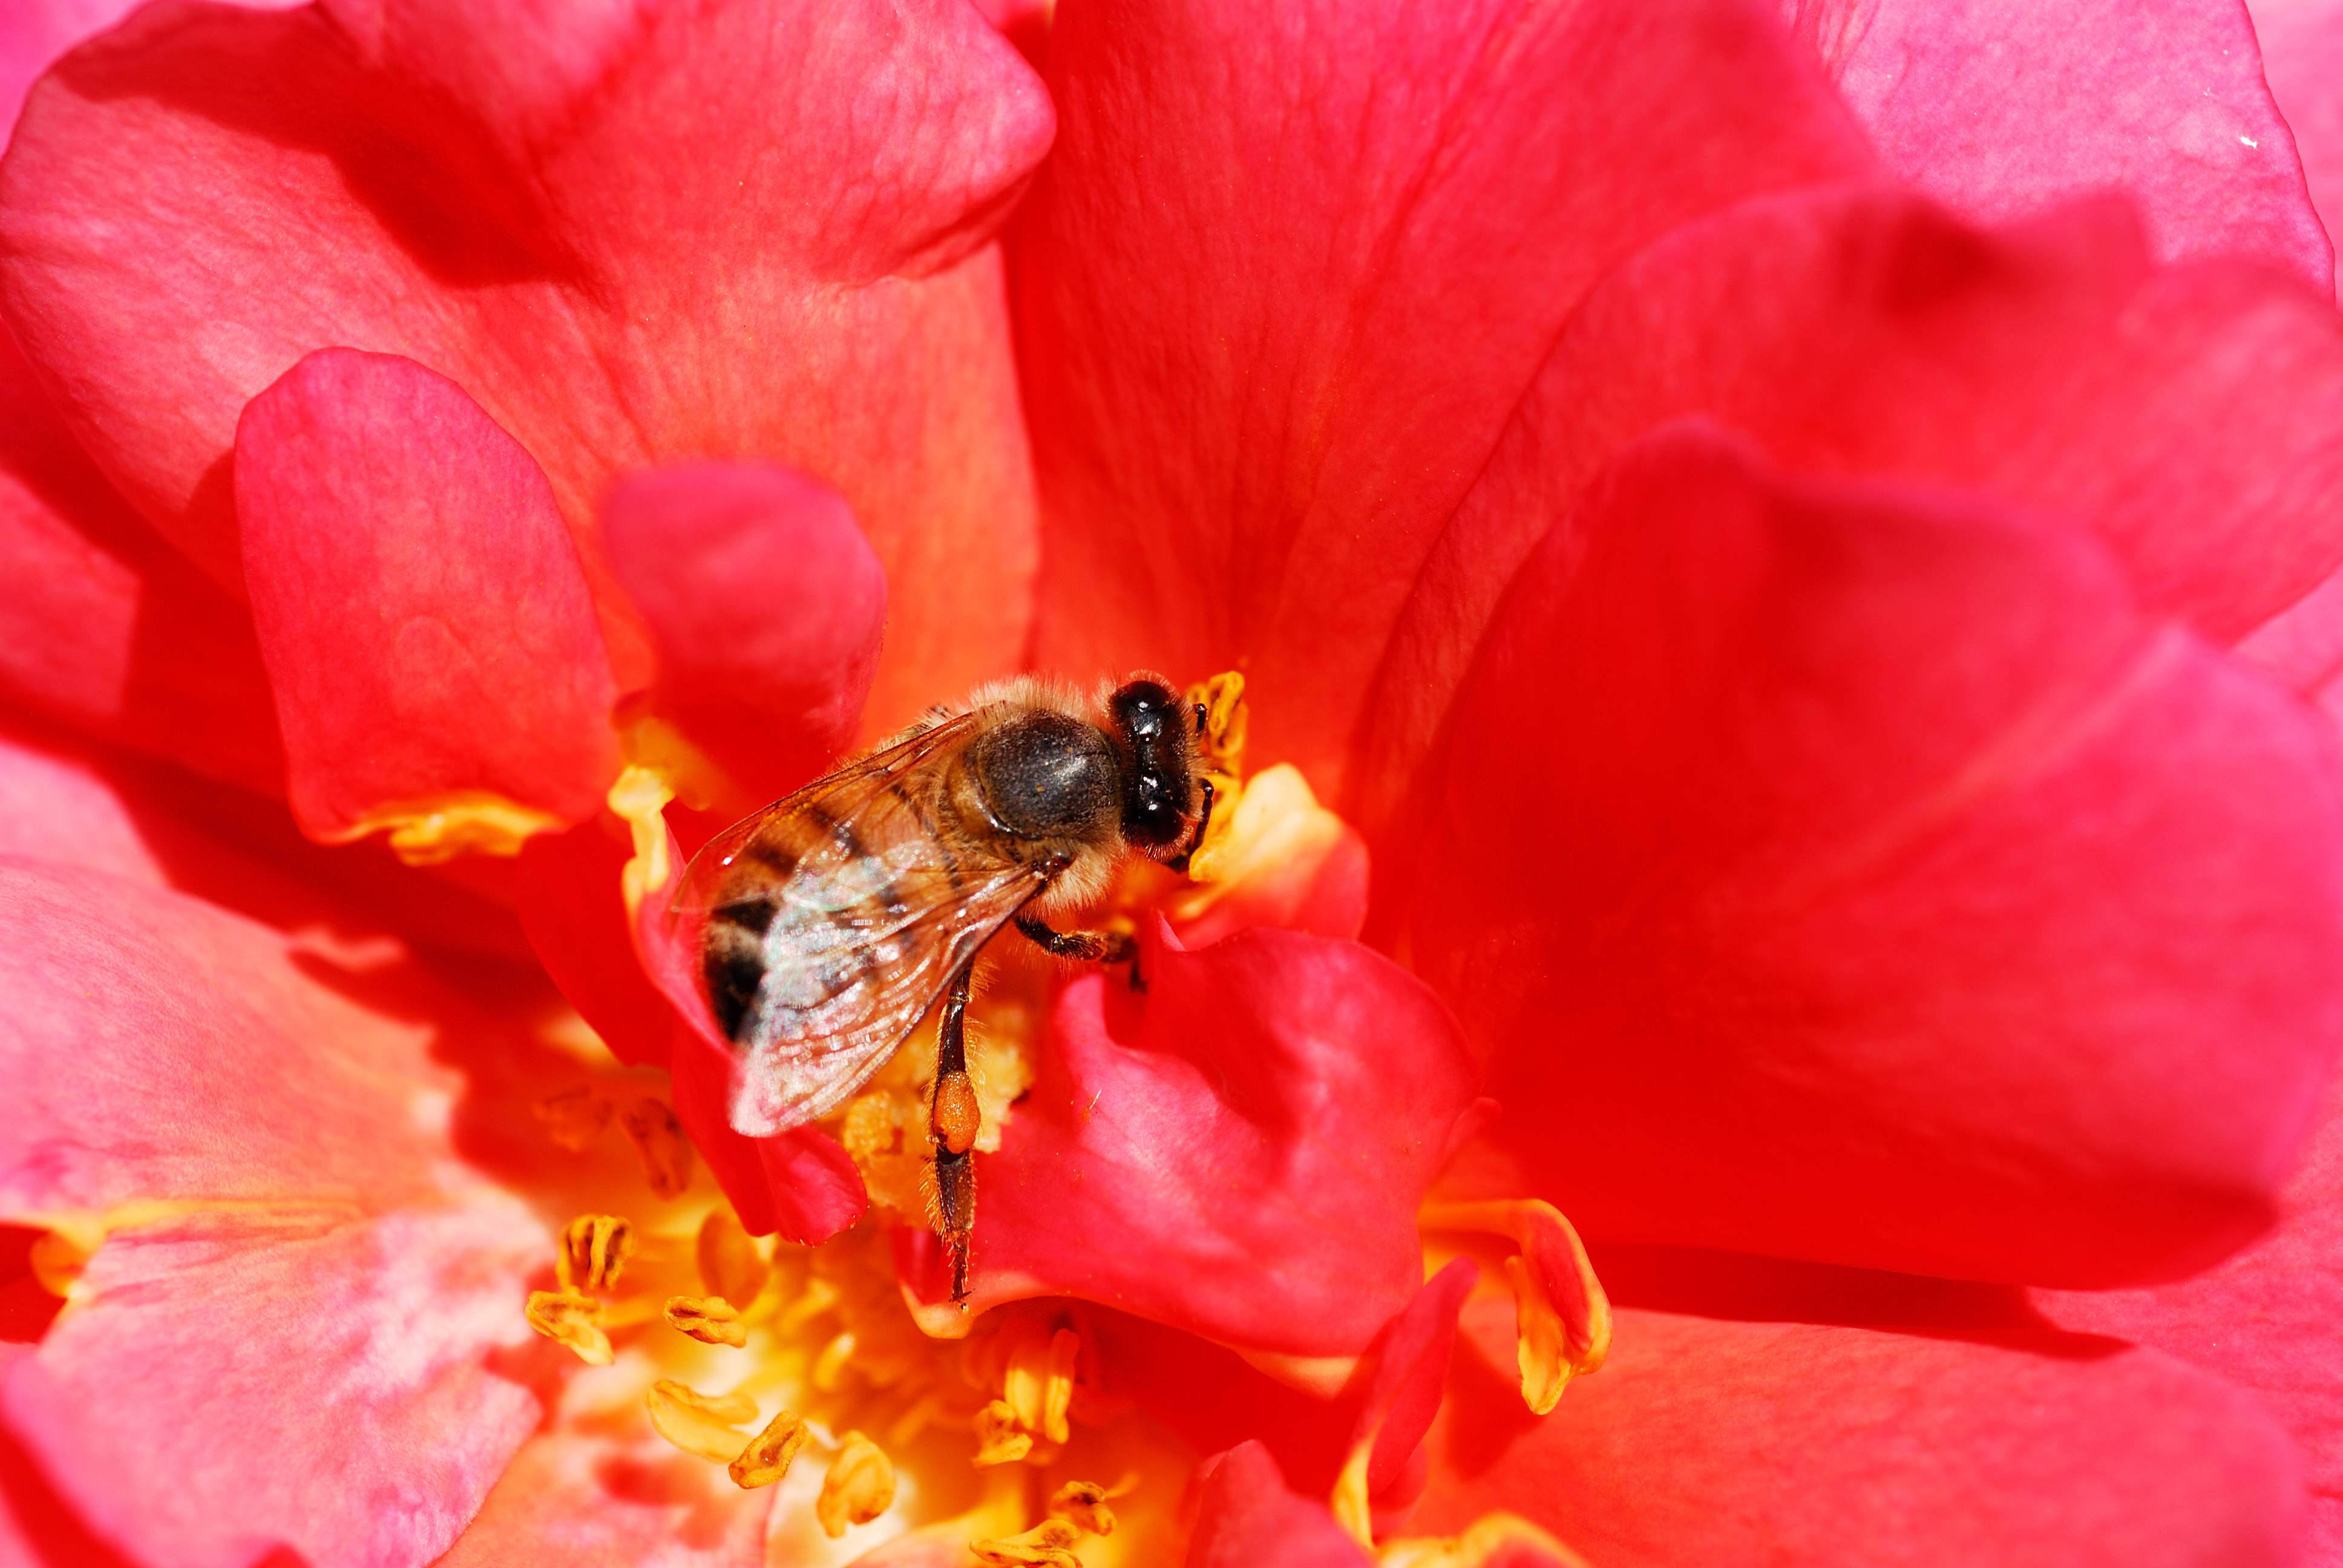
red, bee, flower, honey bee, pink, nectar, pollen, insect, membrane winged insect, macro photography, petal, close up, pollinator, flowering plant, bumblebee, blossom